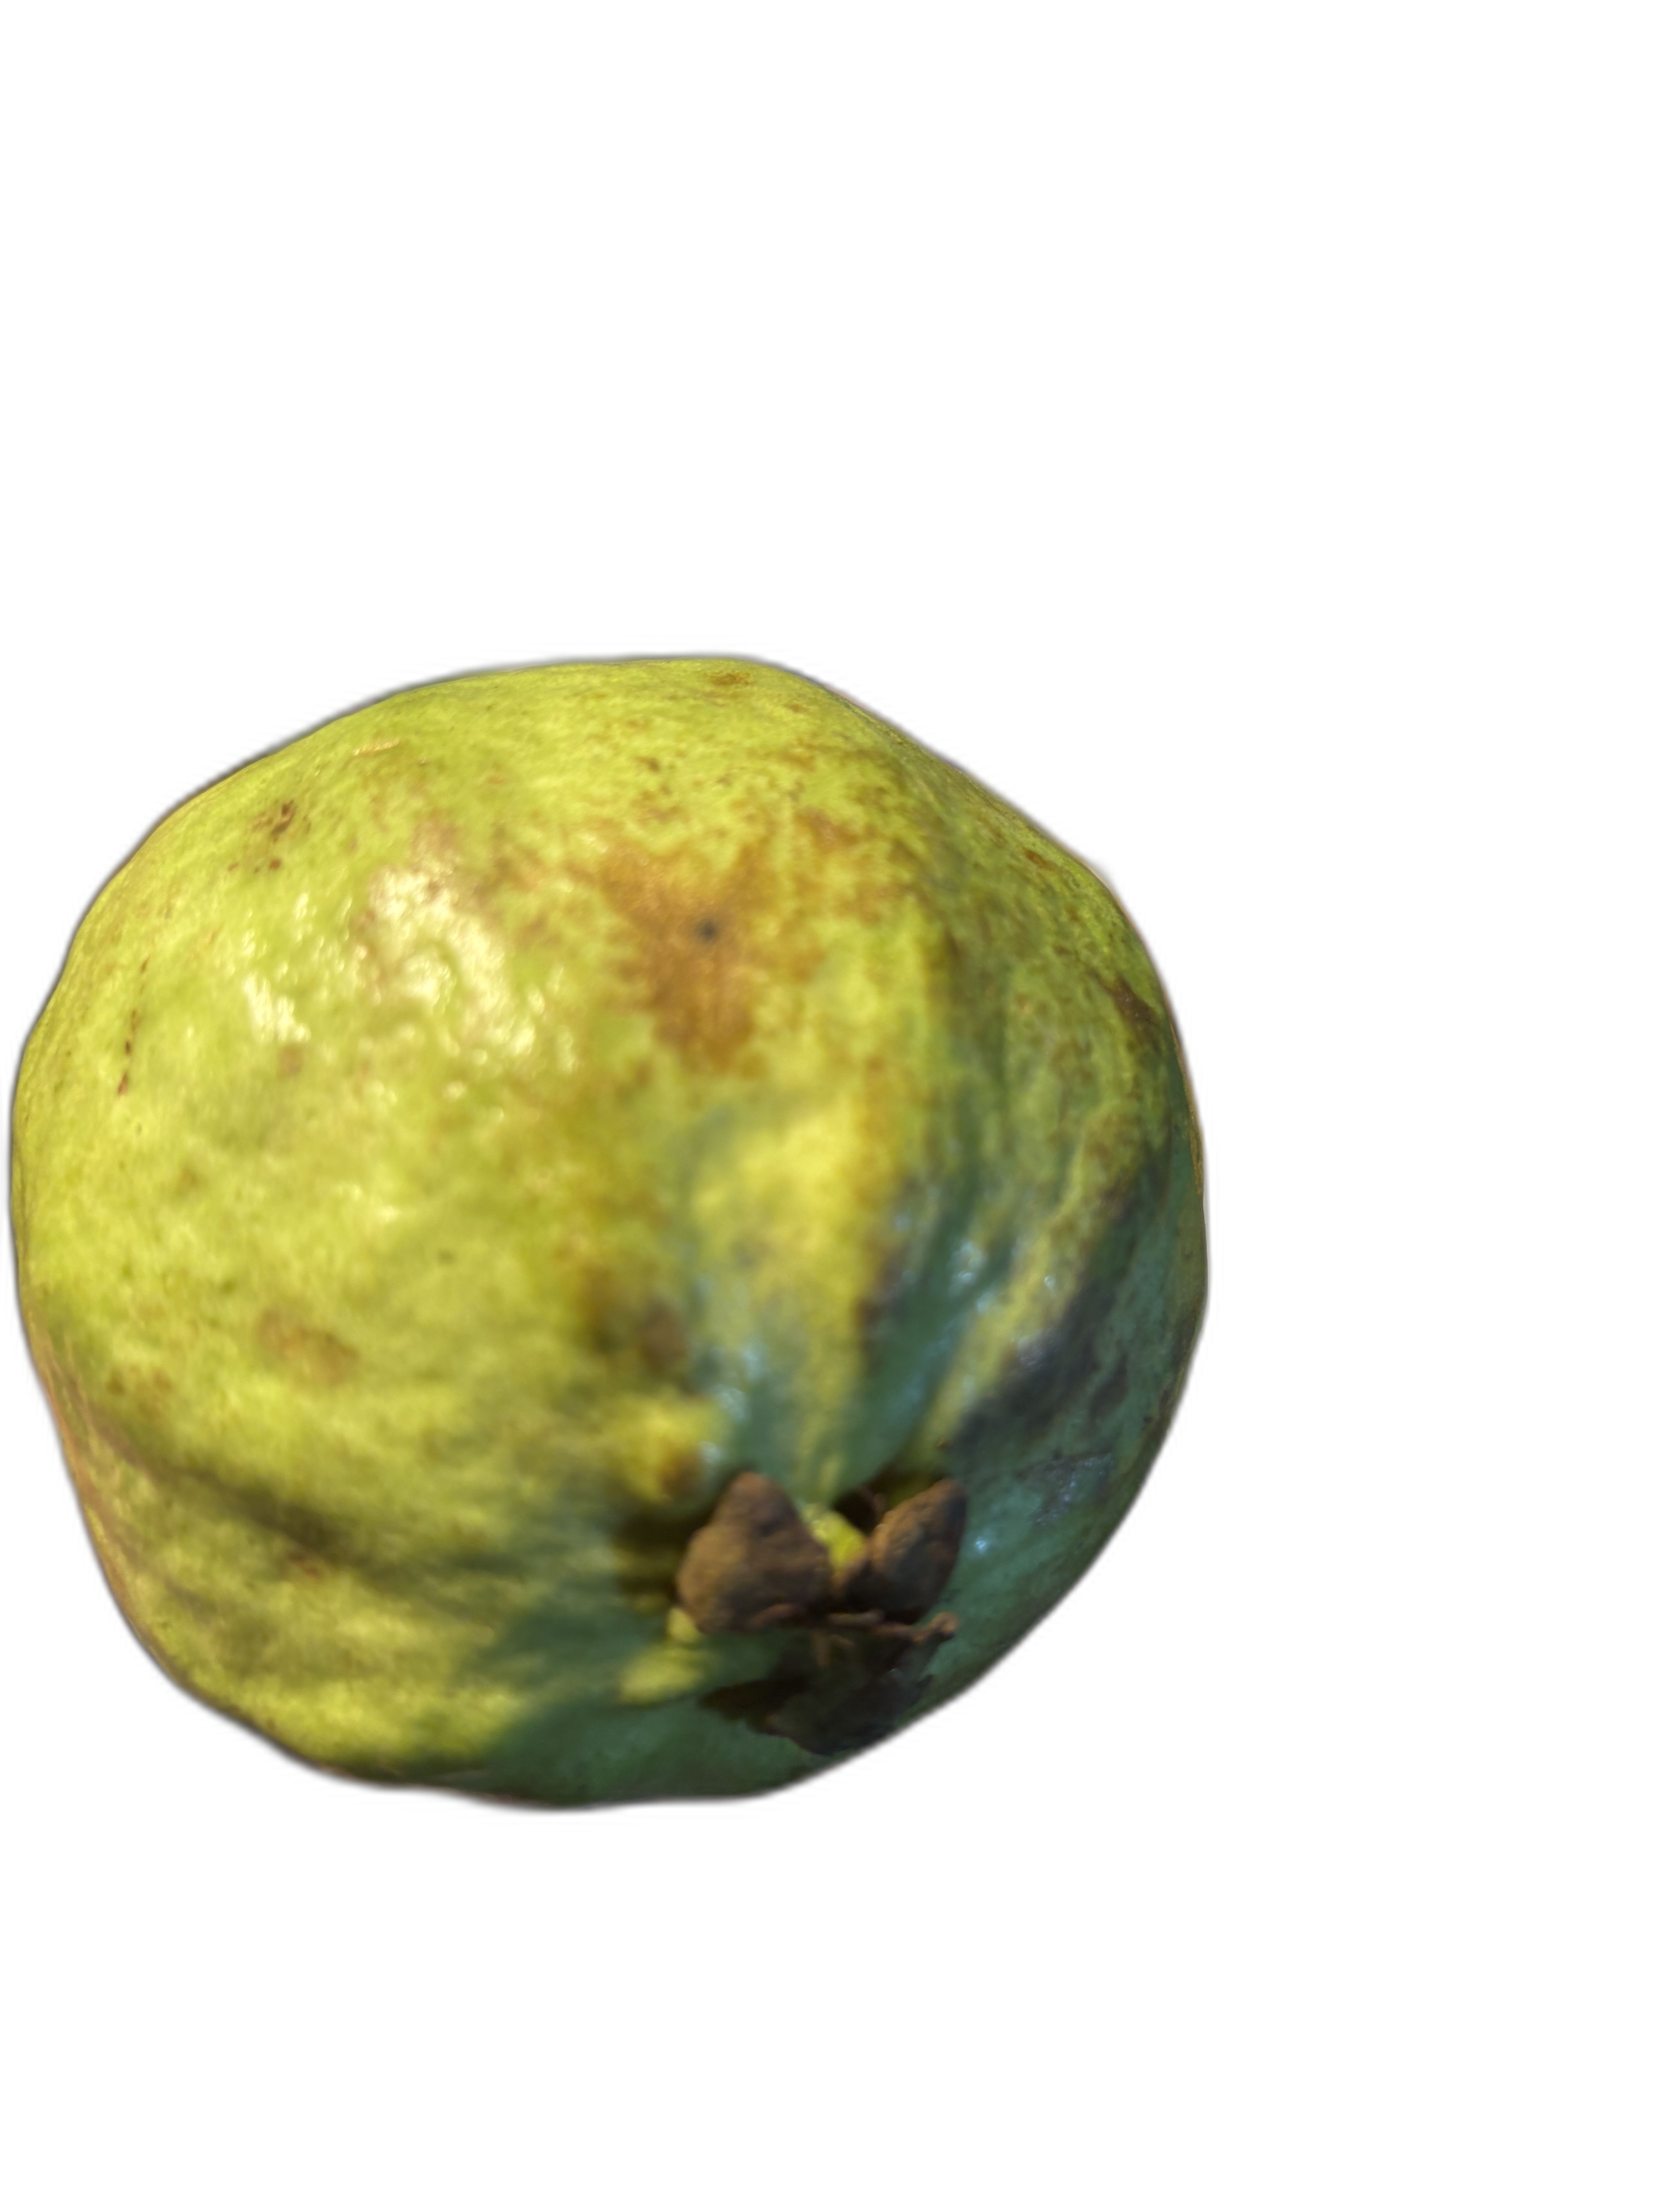
Plant part: fruit
Disease: Scab